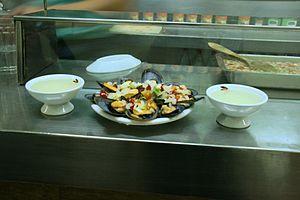
La cuisine espagnole procède, pour l'essentiel, de commande diète méditerranéenne. La diversité des régions et terroirs de l'Espagne en fait une cuisine très variée et réputée.